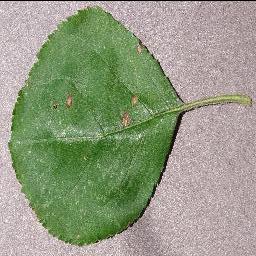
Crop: apple
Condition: black_rot